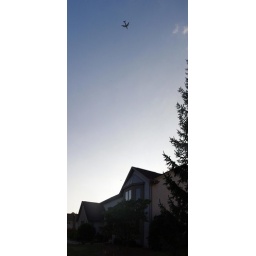
Stitched Image of KC-135 Tanker over flying my house (look above the window).